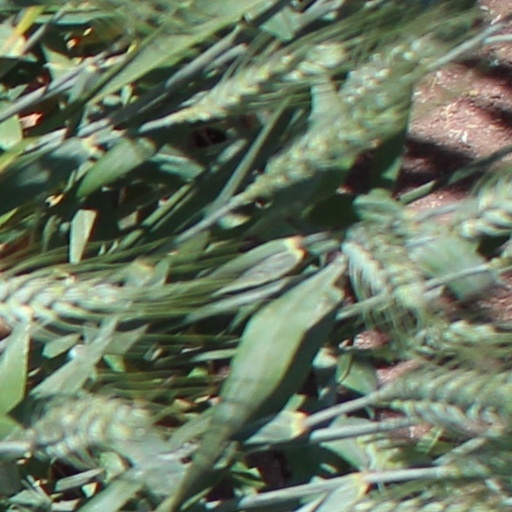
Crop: wheat